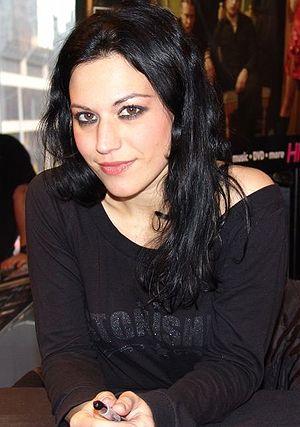
The Voice of Italy est une émission de télévision italienne de télé-crochet musical diffusée sur Rai 2 depuis le 7 mars 2013. Six saisons ont déjà été diffusées.
United Abominations est le onzième album studio du groupe américain de thrash metal Megadeth. Sorti le 8 mai 2007, United Abominations est le premier album de Megadeth à être sorti sur le label Roadrunner Records, et qui, à l'exception de Dave Mustaine, ne fut enregistré par aucun membre originel du groupe. Pendant la tournée de promotion de l'album, le guitariste Glen Drover quitta le groupe pour des raisons personnelles et fut remplacé par Chris Broderick, l'album en question étant le seul auquel il contribua.
Cristina Adriana Chiara Scabbia, née le 6 juin 1972 à Milan en Italie, est une chanteuse italienne du groupe de metal gothique italien Lacuna Coil. Influencée par Led Zeppelin, AC/DC, Type O Negative, Depeche Mode et la musique traditionnelle italienne, c'est au milieu des années 1990 qu'elle se lance dans l'aventure Lacuna Coil.